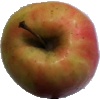
Label: apple_pink_lady